Final Fantasy XIV: Shadowbringers

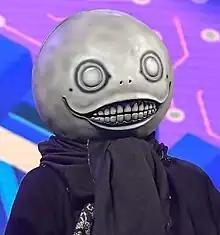
Yoko Taro wrote the scenario for "YoRHa: Dark Apocalypse", a series of raids based on "".

As with "Stormblood", "Shadowbringers" features a number of guest collaborators to assist with the design. The first is Yoko Taro, who wrote a scenario based on "" for this game's large-scale raids. Yoshida enjoys working with outside creators because they provide a different perspective and can challenge the development team to try new ideas. Yoko's producer Yosuke Saito suggested the collaboration near the launch of "Nier: Automata" in 2017. Players inundated the team with requests for "Nier"-themed costumes, but Yoshida wanted to wait to create a more thorough and in-depth crossover. In "YoRHa: Dark Apocalypse", the adventurer joins the Dwarven twins Anogg and Konogg to investigate an archaeological dig site swarming with machine lifeforms. They meet an android dressed in white named 2P who aids them in defeating the machines. In addition to the story, this series of raids borrows game mechanics and character models from the "Nier" games as well, the latter contributed by PlatinumGames, the developer of "Nier: Automata". As Yoko is known for deleting the player's save data at the end of his games, he jokingly threatened to delete all player and server data for "Final Fantasy XIV" at the end of the "Nier" crossover story. Another guest collaborator is Tetsuya Nomura, who was invited to contribute character designs for the "Eden" raids, inspired by the creature from "Final Fantasy VIII". He received story and lore notes but had free rein to interpret them how he wished. Yoshida considers Nomura's designs to be an "essence" of "Final Fantasy" and desired his work to be represented in "Final Fantasy XIV". Finally, Yasumi Matsuno returned to write the "Save the Queen" storyline, a continuation of the "Return to Ivalice" arc from "Stormblood". It is based on an unused idea for a sequel to "Vagrant Story" that was never produced.